James Benjamin Parker

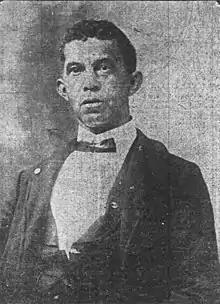
Parker pictured in 1901

James Benjamin Parker (July 31, 1857 – April 13, 1907) was an African-American man most noted for attempting to stop Leon Czolgosz from assassinating President William McKinley.